Zirc Abbey

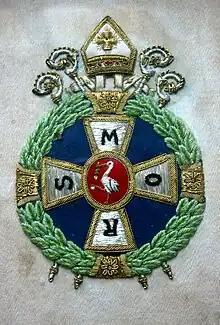
The abbey's seal

In 1810 the community was expelled, as were so many other monasteries in the region, but restored in 1814 under Abbot Antonius Dreta; now the abbey prospered. Under his administration, the abbeys at Pilis and Pásztó were united to Zirc, as was Szentgotthárd Abbey in 1878. In 1923, the Congregation of Zirc was established.